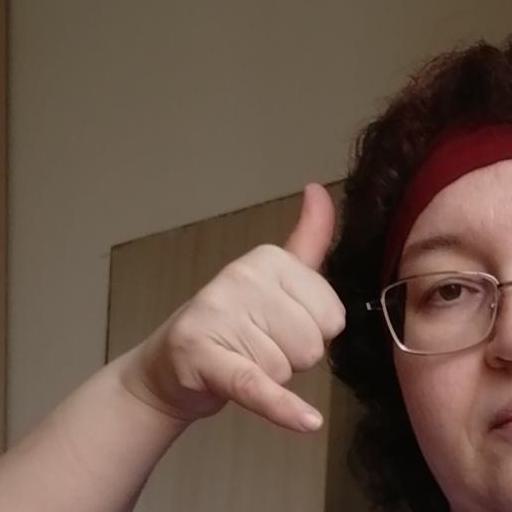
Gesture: call